Dysfunktional Family

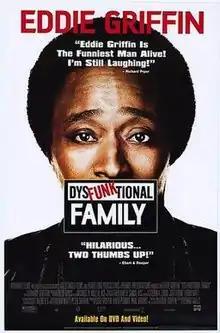
Theatrical release poster

Dysfunktional Family is an American documentary and stand-up comedy concert film written, produced and starring comedian Eddie Griffin, and directed by George Gallo. It was released to theaters by Miramax Films on April 4, 2003 and stayed in theaters until May 18, 2003. The film earned $2,255,000 with its widest release being in 602 theaters. "Dysfunktional Family" is mainly a concert performance featuring Eddie Griffin filmed live at the Star Plaza Theatre in Merrillville, Indiana that also includes behind-the-scenes documentary footage filmed in Kansas City, Missouri detailing the stand-up comedian's personal life and family as he travels to a family reunion to reunite with the cast of characters who are the root of his comedy: his mother, an uncle who is an ex-pimp, and his Uncle Curtis, who pontificates on his career as a porno director.